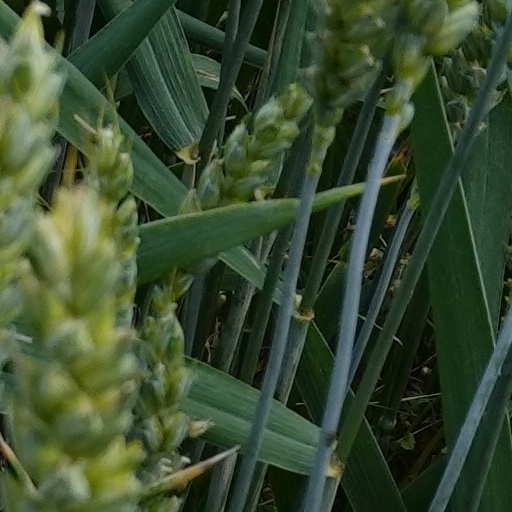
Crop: wheat